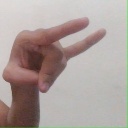
अक्षर: च